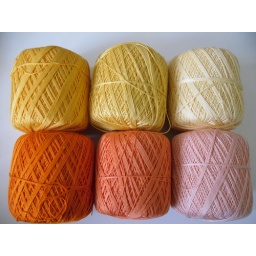
Shades of orange and yellow crochet thread that I have. Roll over each to see the color name.